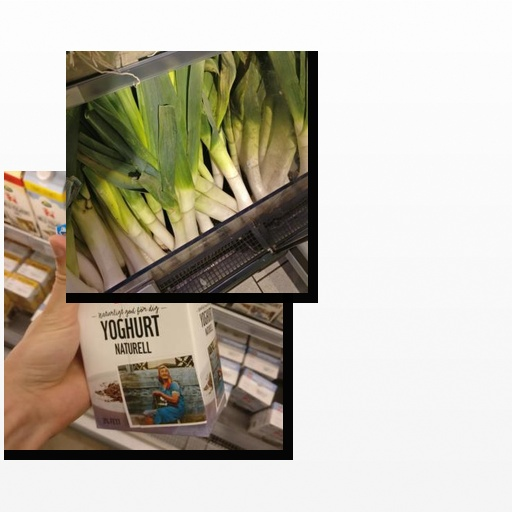
Food items: leek, natural_yogurt